César Phoebus d'Albret, Count of Miossens

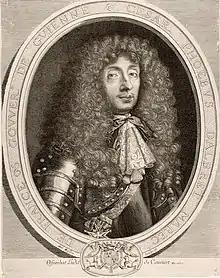
Engraving by Antoine Masson,

César Phoebus d'Albret, "comte de Miossens" (16143 September 1676), was a French soldier, a Marshal of France under Louis XIV (his distant cousin), and a court gallant. He was also a cousin of the marquise de Montespan. His faithful attachment to Anne of Austria and Cardinal Mazarin during the Fronde, rather than any military talent, motivated his designation as a marshal of France (1 June 1653). He set aside the name of "Miossens" for the grander name of "Albret".